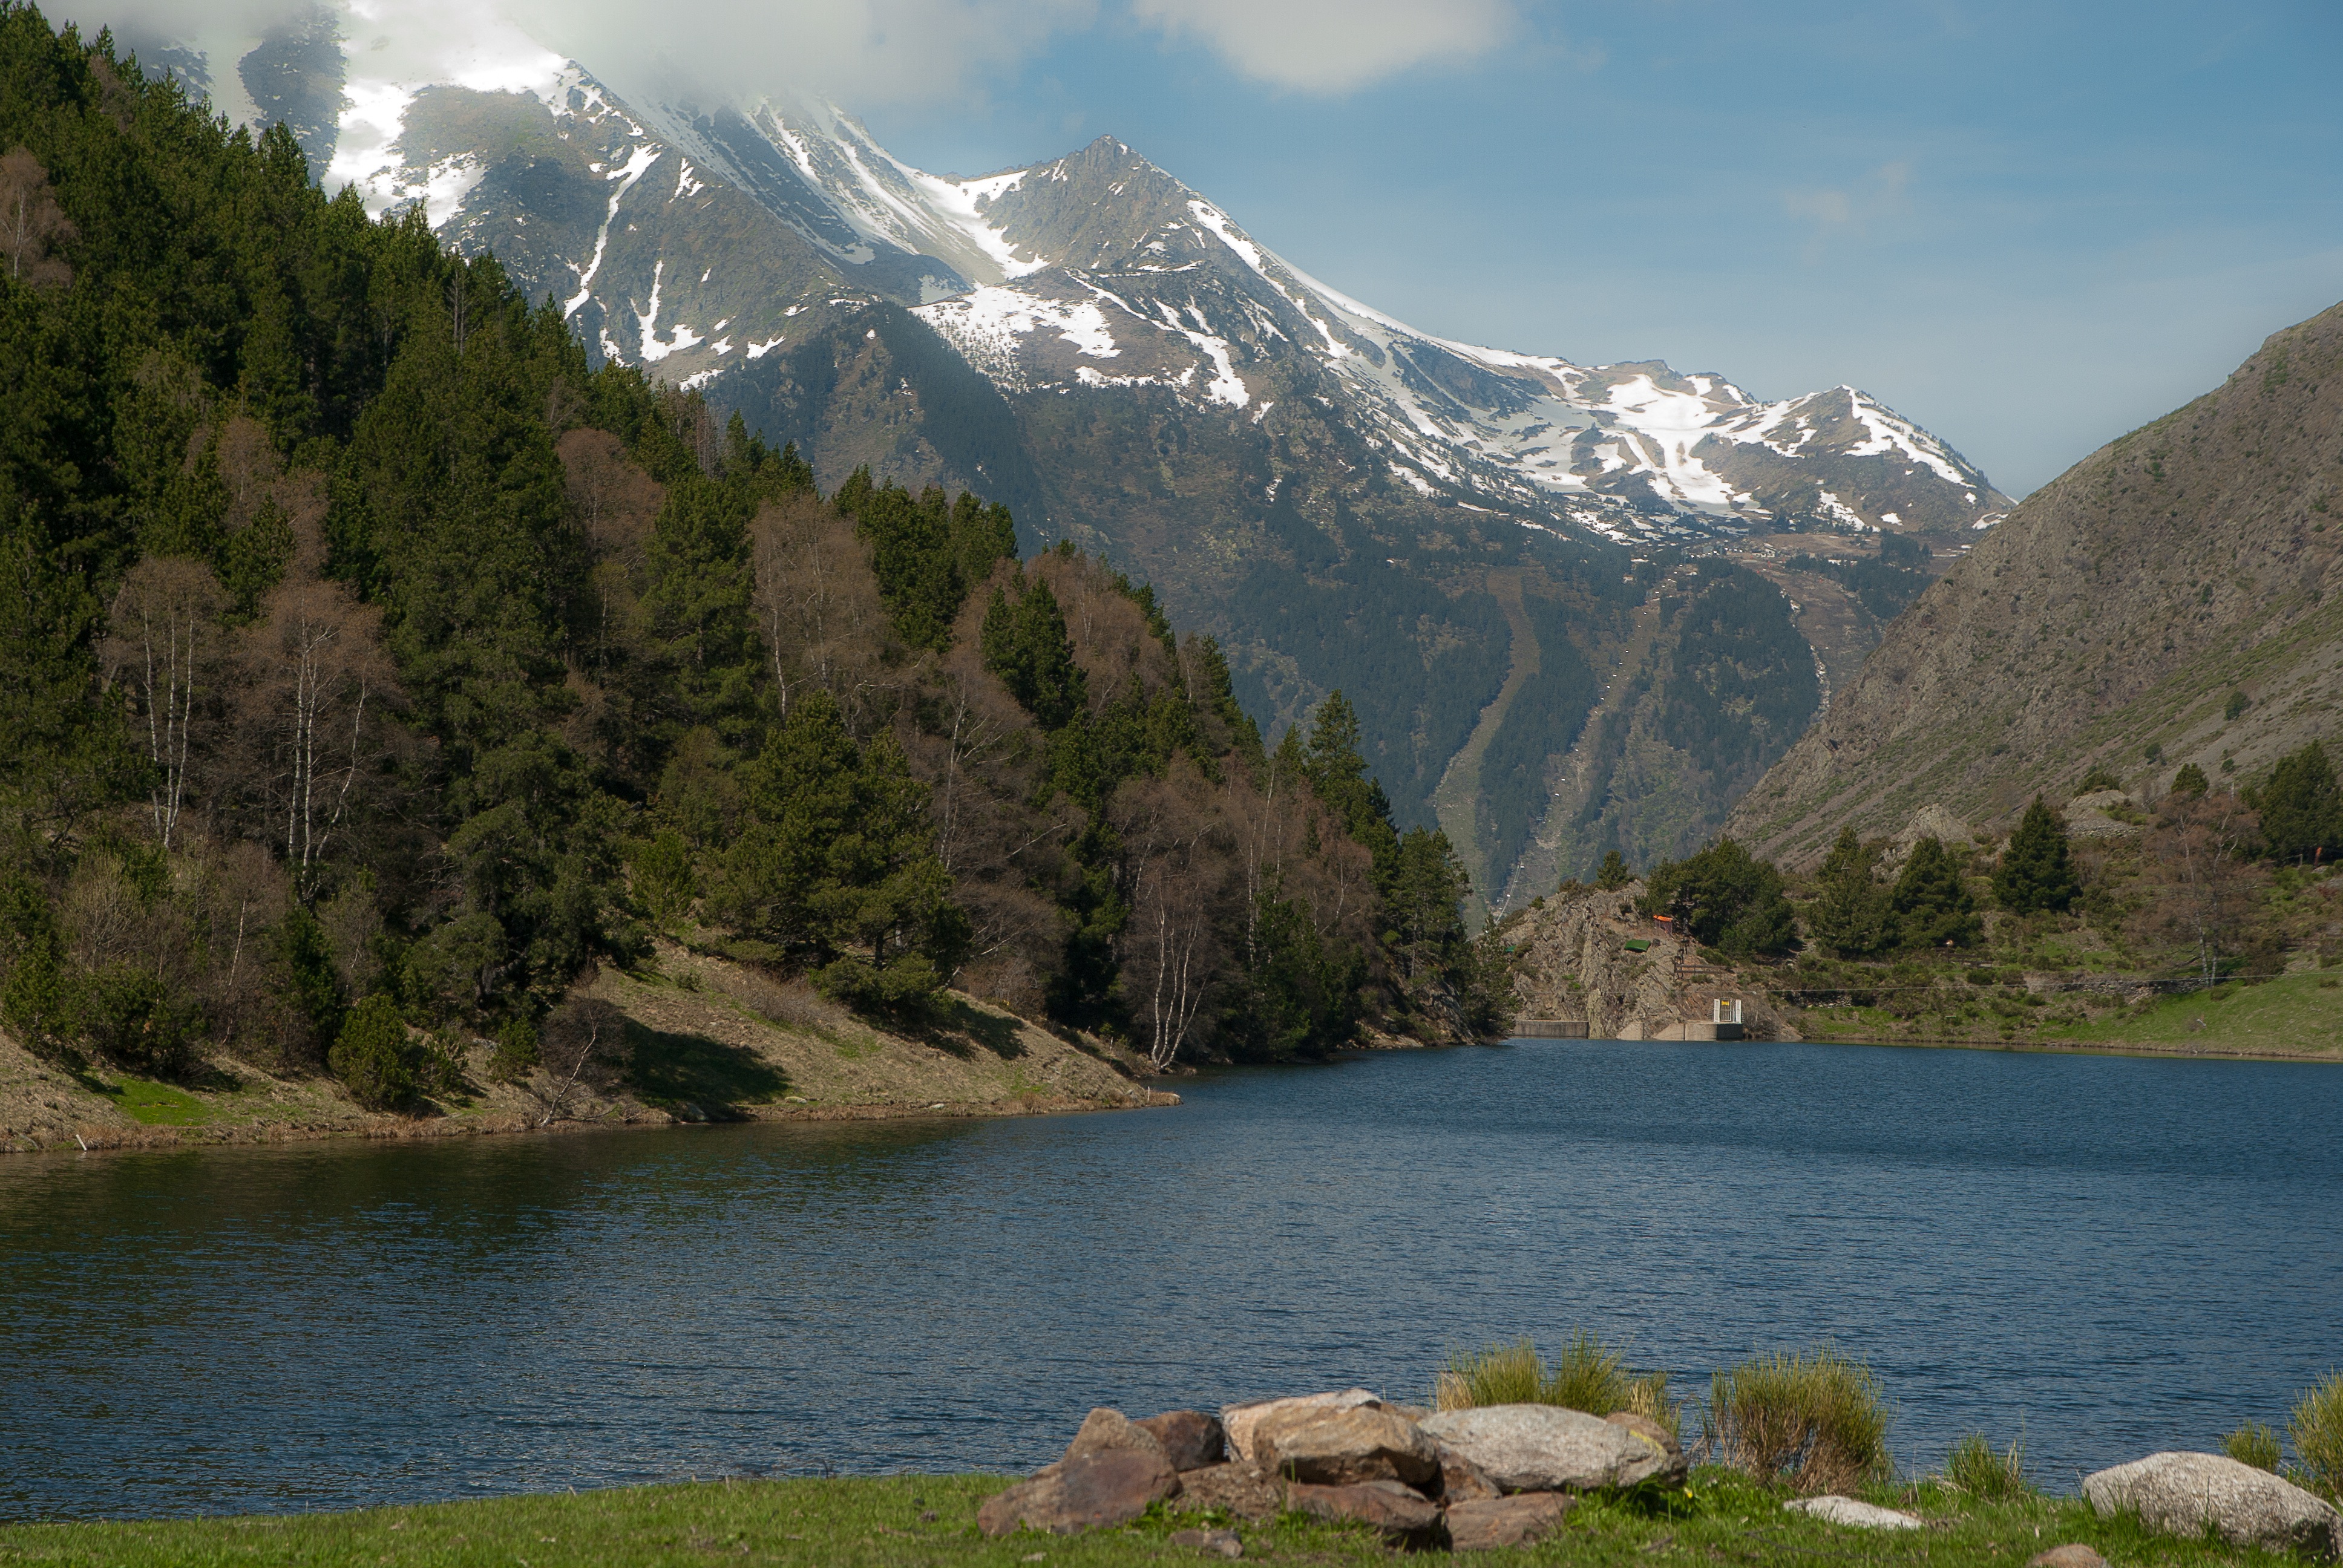
landscape, nature, wilderness, walking, mountain, meadow, lake, river, valley, mountain range, france, fjord, reservoir, highland, alps, plateau, fell, loch, pyrenees, landform, tarn, mountain pass, geographical feature, mountainous landforms